Collective:Unconscious

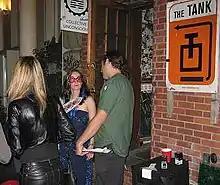
Outside Collective:Unconscious Theater - Tribeca

Collective:Unconscious moved to its Tribeca location in 2004, and launched new initiatives with the theatrical group The Tank, theater-burlesque innovators Pinchbottom featuring Jonny Porkpie and Nasty Canasta, the annual Underground Zero festival, the New York International Fringe Festival, Shifting Ambition Theater's "No Alarms (Headfullofradio)", and many others. Among the headliners were Karen Finley and Neal Medlyn, Mike Daisey, Annie Sprinkle ('Exposed: Experiments in Love, Sex, Death and Art'), and East River Commedia.